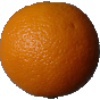
Label: Orange 1